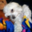
Label: dog